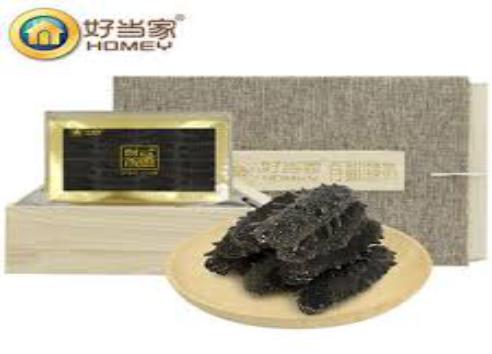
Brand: Homey
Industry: Food